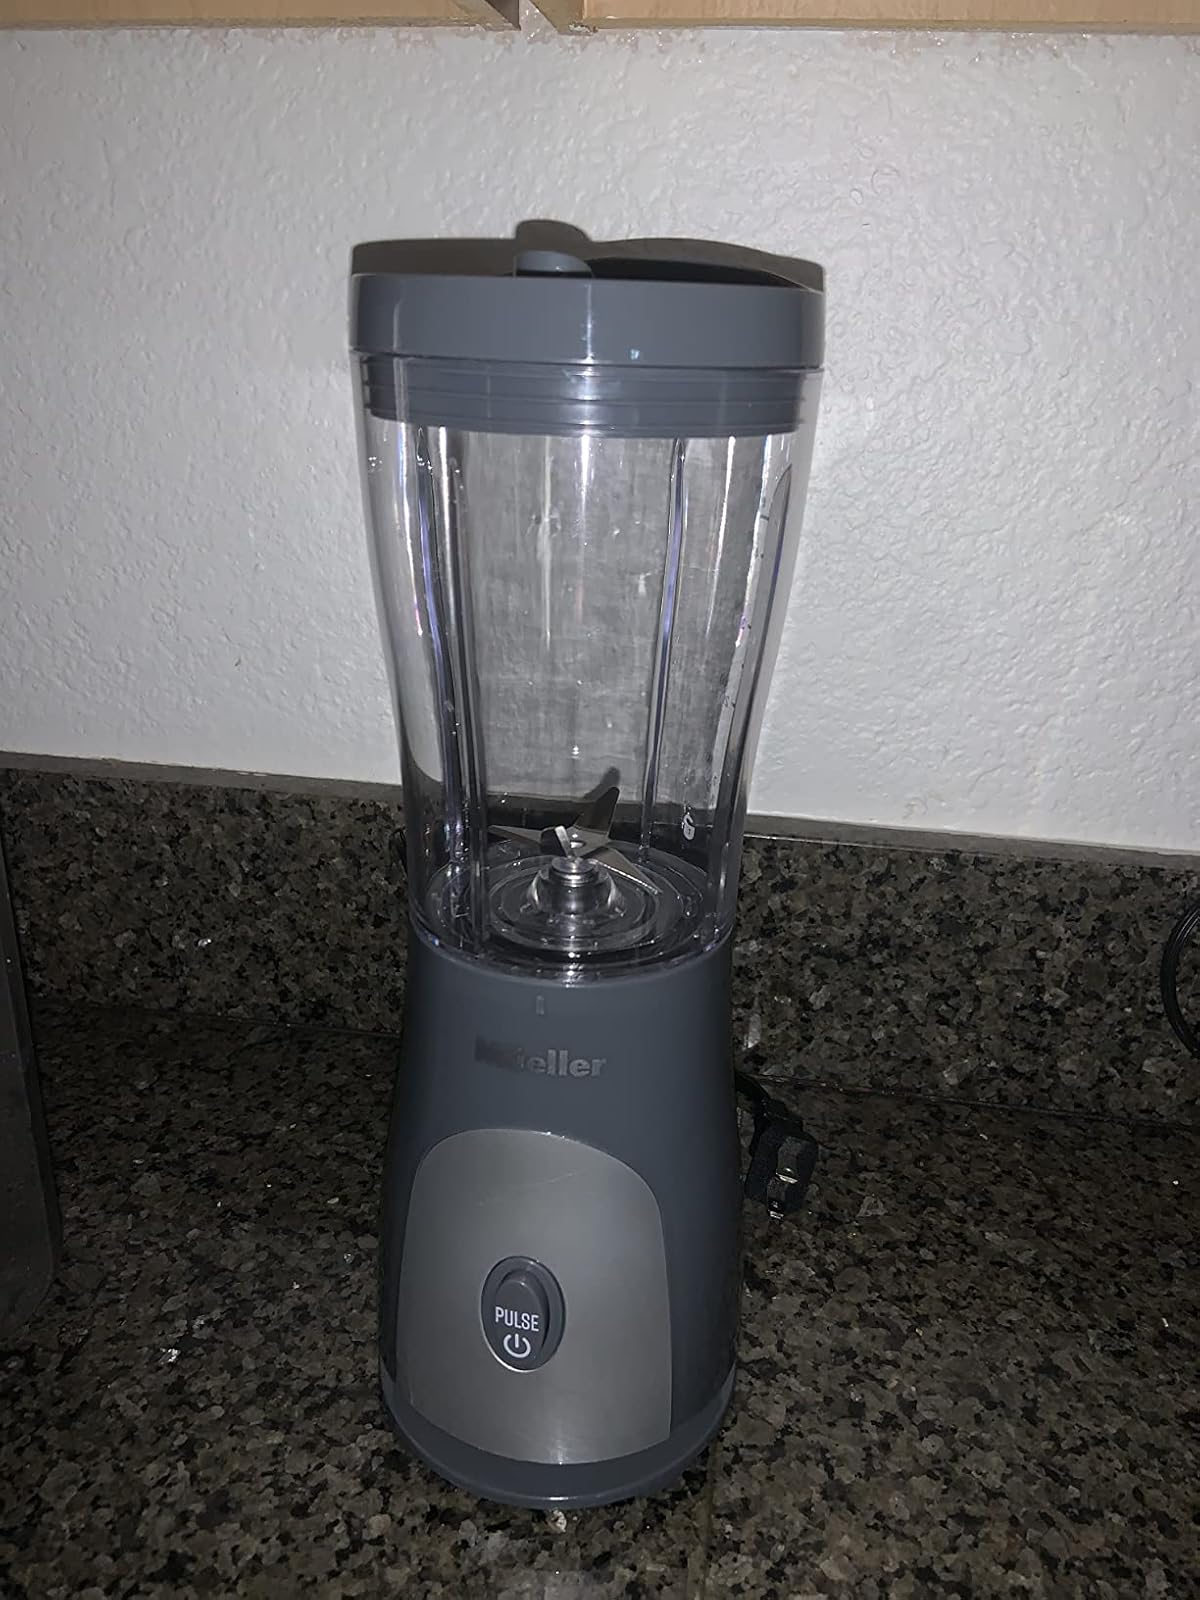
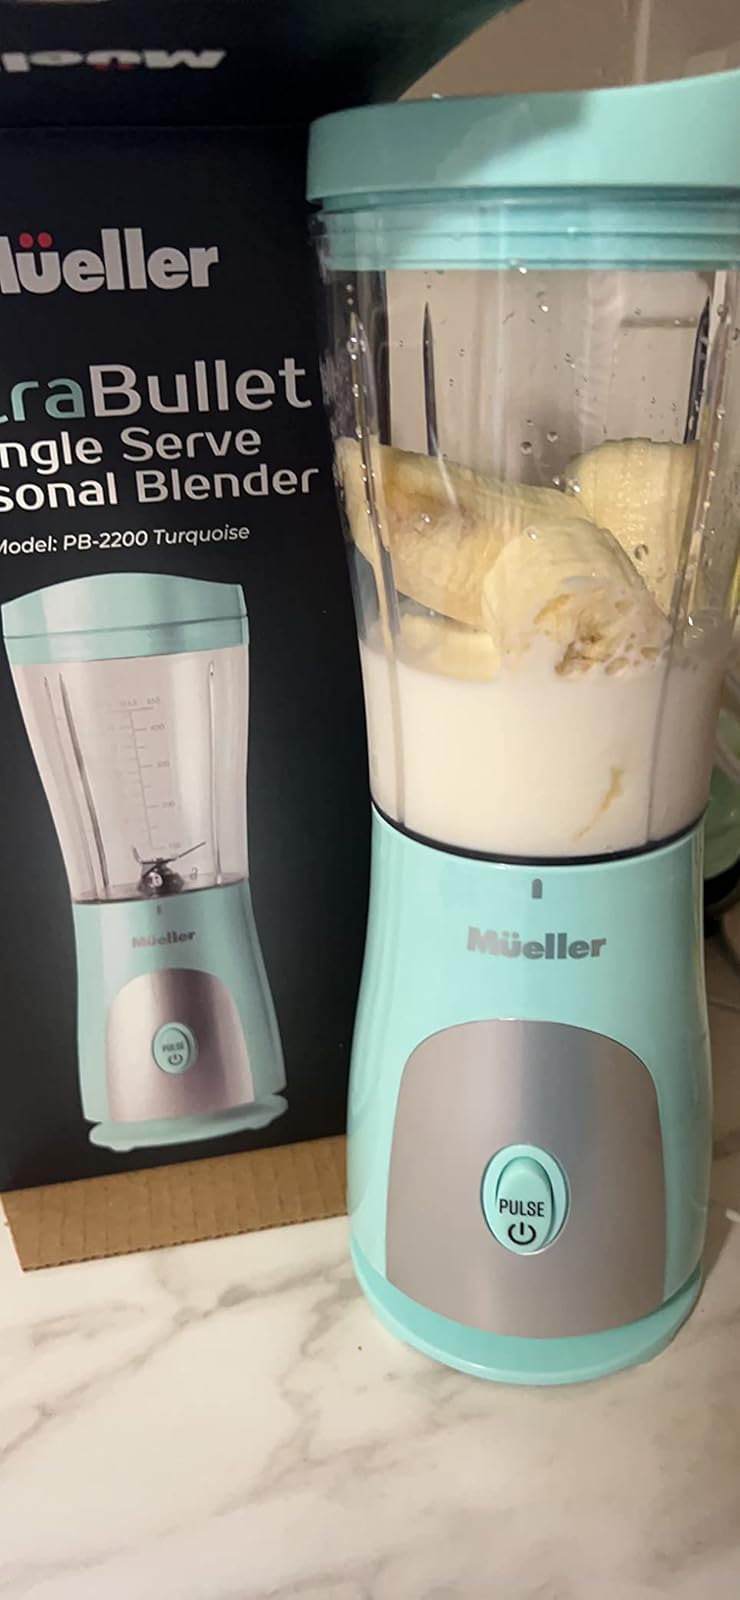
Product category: items_blender
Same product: no